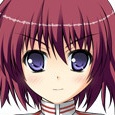
Portrait style: Anime Portrait